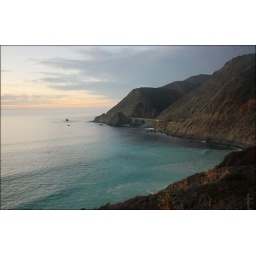
bridge over troubled water